Volterra

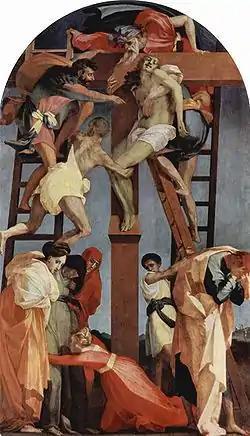
Rosso Fiorentino. "Deposition". 1521. Oil on wood. 375 × . Pinacoteca Comunale di Volterra.

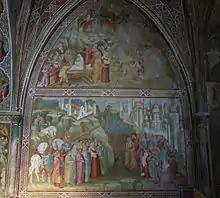
Frescoes in the Church of San Francesco

Volterra (Latin: "Volaterrae") is a walled mountaintop town in the Tuscany region of Italy. Its history dates from before the 8th century BC and it has substantial structures from the Etruscan, Roman, and Medieval periods.